Bordeaux Wine Official Classification of 1855

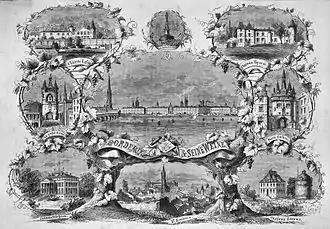
Châteaux of Bordeaux

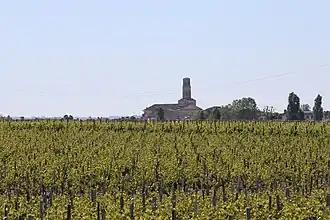
Pauillac is home to three of the five Bordeaux's first growth wines (classification of 1855)

The Bordeaux Wine Official Classification of 1855 resulted from the 1855 Exposition Universelle de Paris, when Emperor Napoleon III requested a classification system for France's best Bordeaux wines that were to be on display for visitors from around the world. Brokers from the wine industry ranked the wines according to a château's reputation and trading price, which at that time was directly related to quality.